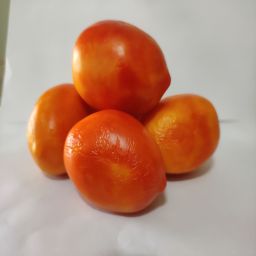
Crop: Tomato
Quality: Ripe